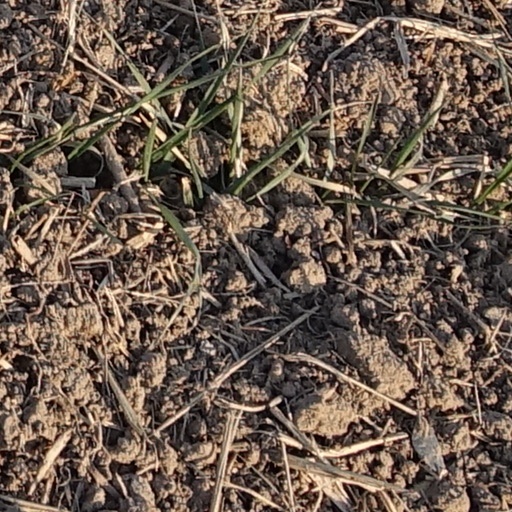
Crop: wheat